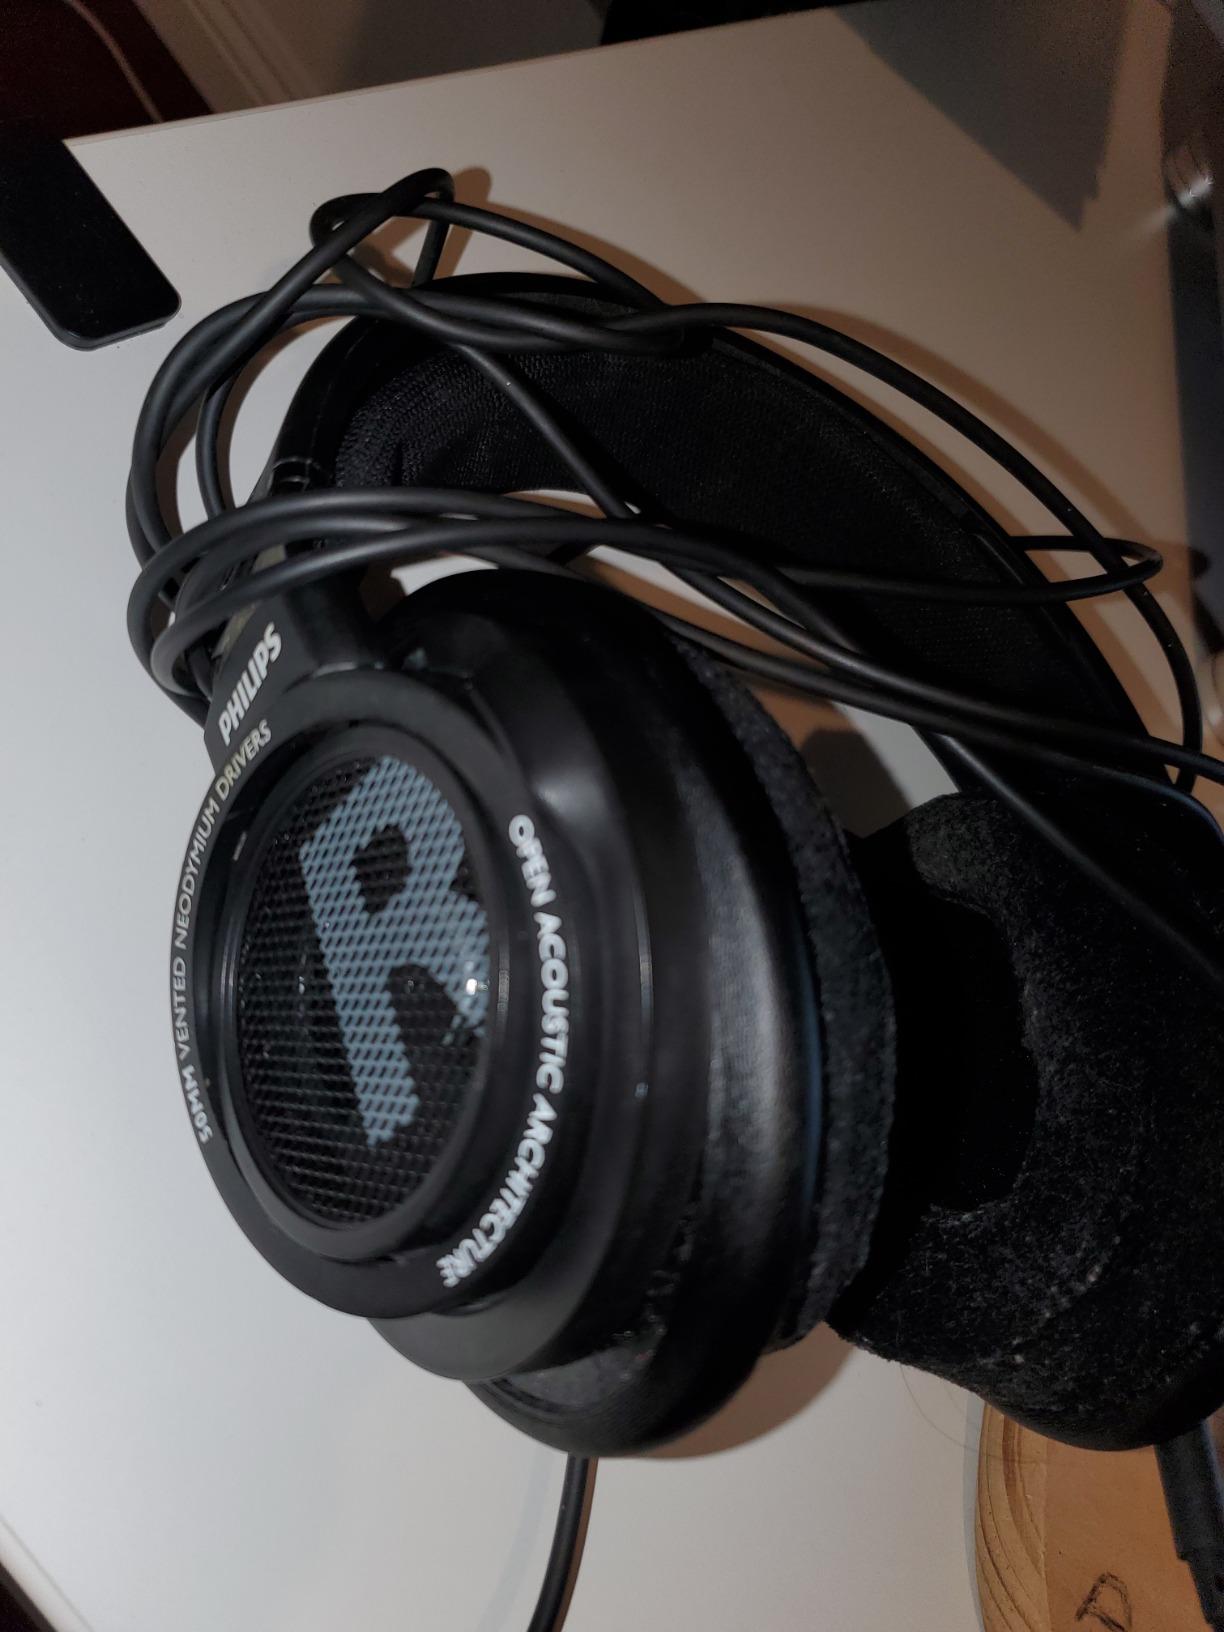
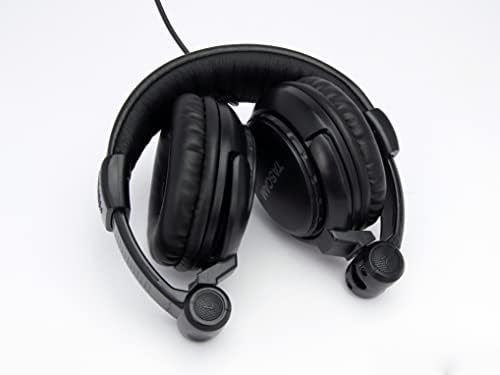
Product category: headphones
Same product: no